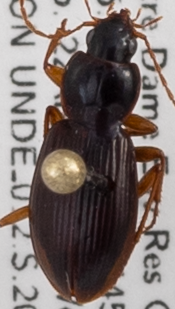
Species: Synuchus impunctatus
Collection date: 2018-08-22
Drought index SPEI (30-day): -0.842
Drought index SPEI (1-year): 0.32
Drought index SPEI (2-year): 1.578